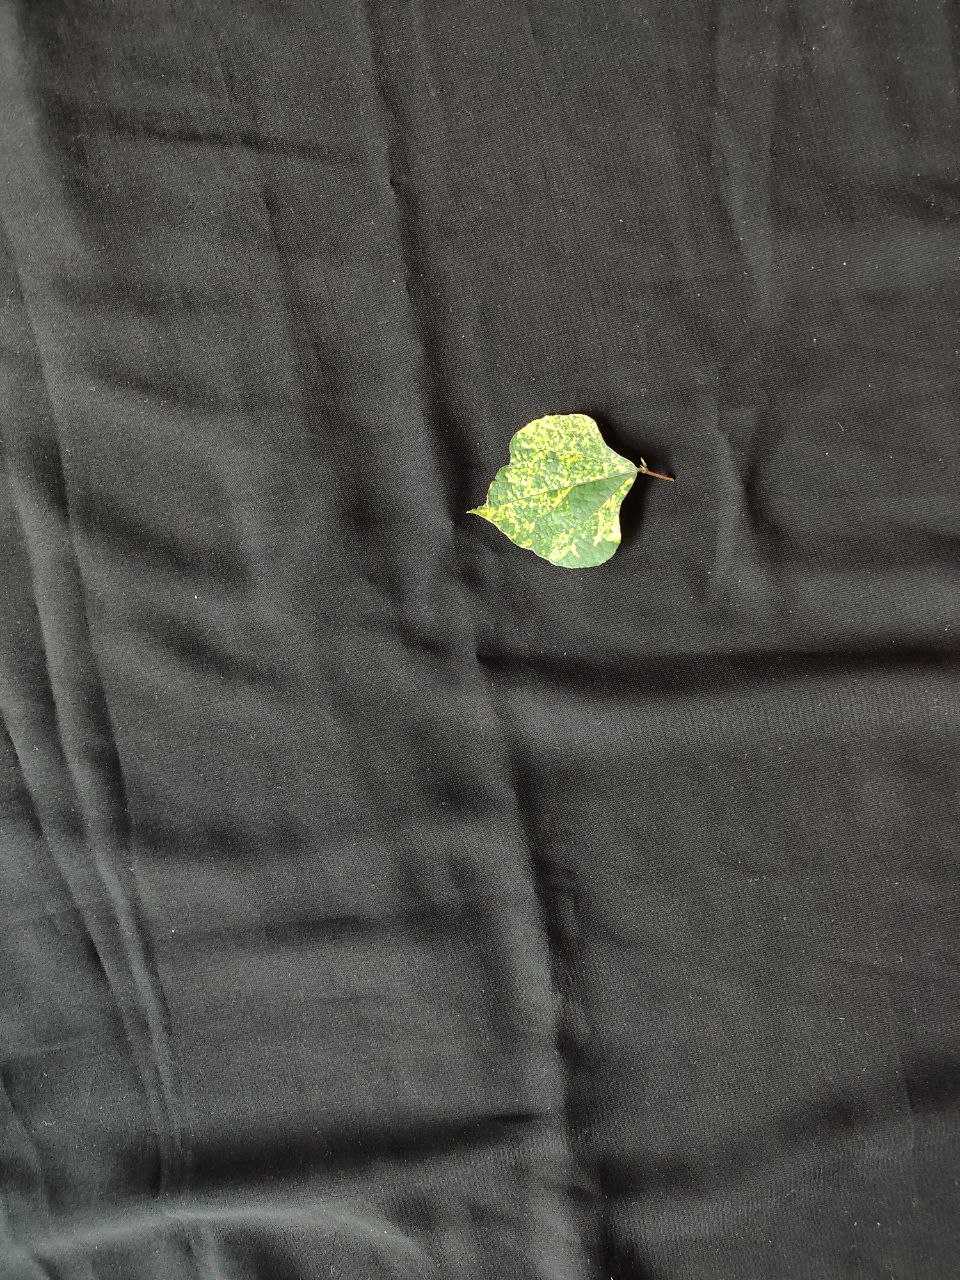
Crop: bean
Leaf condition: Mosaic Virus